Adèle de Bellegarde

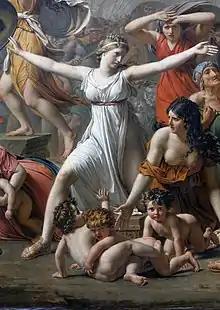
Detail from "The Intervention of the Sabine Women": the face and hairstyle of the figure crouching to the right are de Bellegarde's, while her sister Aurore modelled for Hersilia, seen in the centre.

After the Bourbon restoration of 1814, they left Paris for the , which had been returned to Sardinia following Napoleon's defeat. For the most part, they lived quietly, though they gained a reputation as royalists. In September, they joined a group of Savoyards in Chambéry (which was still under French control) agitating for the region to remain part of France. During Napoleon's brief return to power during the Hundred Days in 1815, the was the headquarters of Colonel Pierre Marin Durand of the , one of the few officers in the south-east to remain loyal to the royalist government in Paris. The de Bellegardes took refuge in Nyon in Switzerland. While there, they met Alphonse de Lamartine, who would become famous in the 1820s as a poet, and interceded on his behalf in a quarrel with a Bernese officer, who had spoken in praise of Napoleon.